Egerton Ryerson

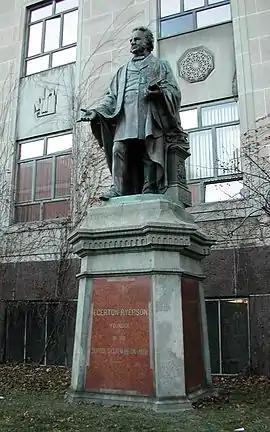
Statue of Ryerson on Ryerson Campus, 2005

A bronze statue of Ryerson was commissioned after his death in 1882, paid for by public subscription. The artist was Hamilton MacCarthy a noted artist of bronze monumental statues. It was placed on the grounds of the Education Department, site of the old Normal School founded by Ryerson and the first teacher training college in Canada. It was unveiled by the lieutenant-governor, Sir Alexander Campbell, on the Queen's birthday, 24 May 1889. The chancellors of four universities attended (Queen’s, Trinity, McMaster and Victoria), the mayor of Toronto and other officials. There was a scripture reading and a hymn, "All People that on Earth do dwell."